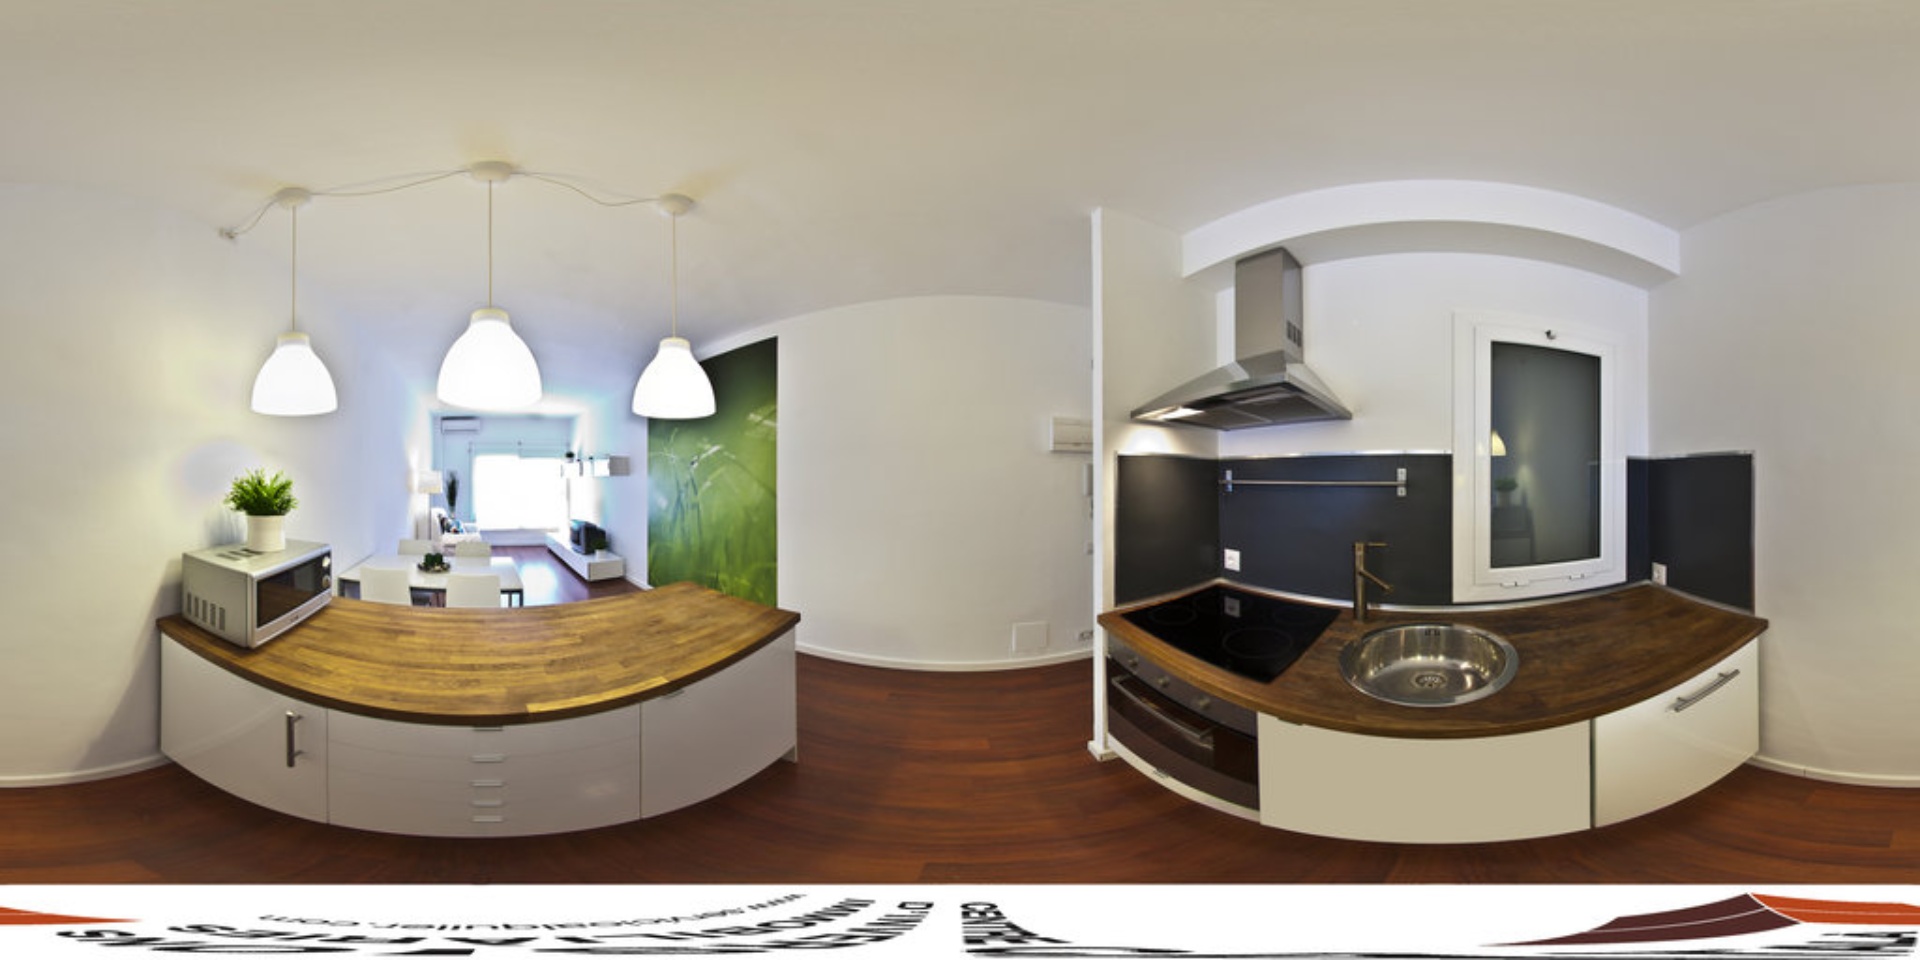
Referred object: the microwave with the plant on top

Referred object: the round stainless steel sink